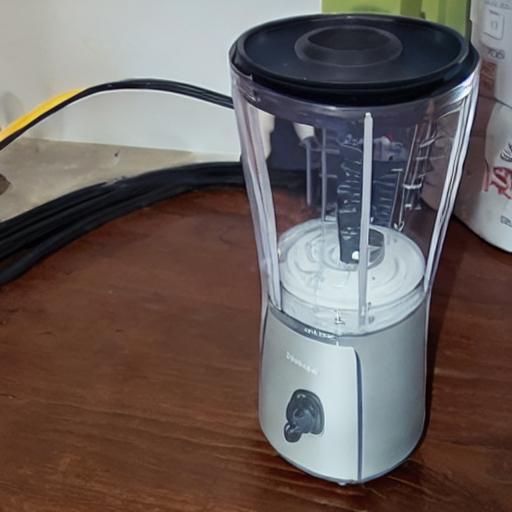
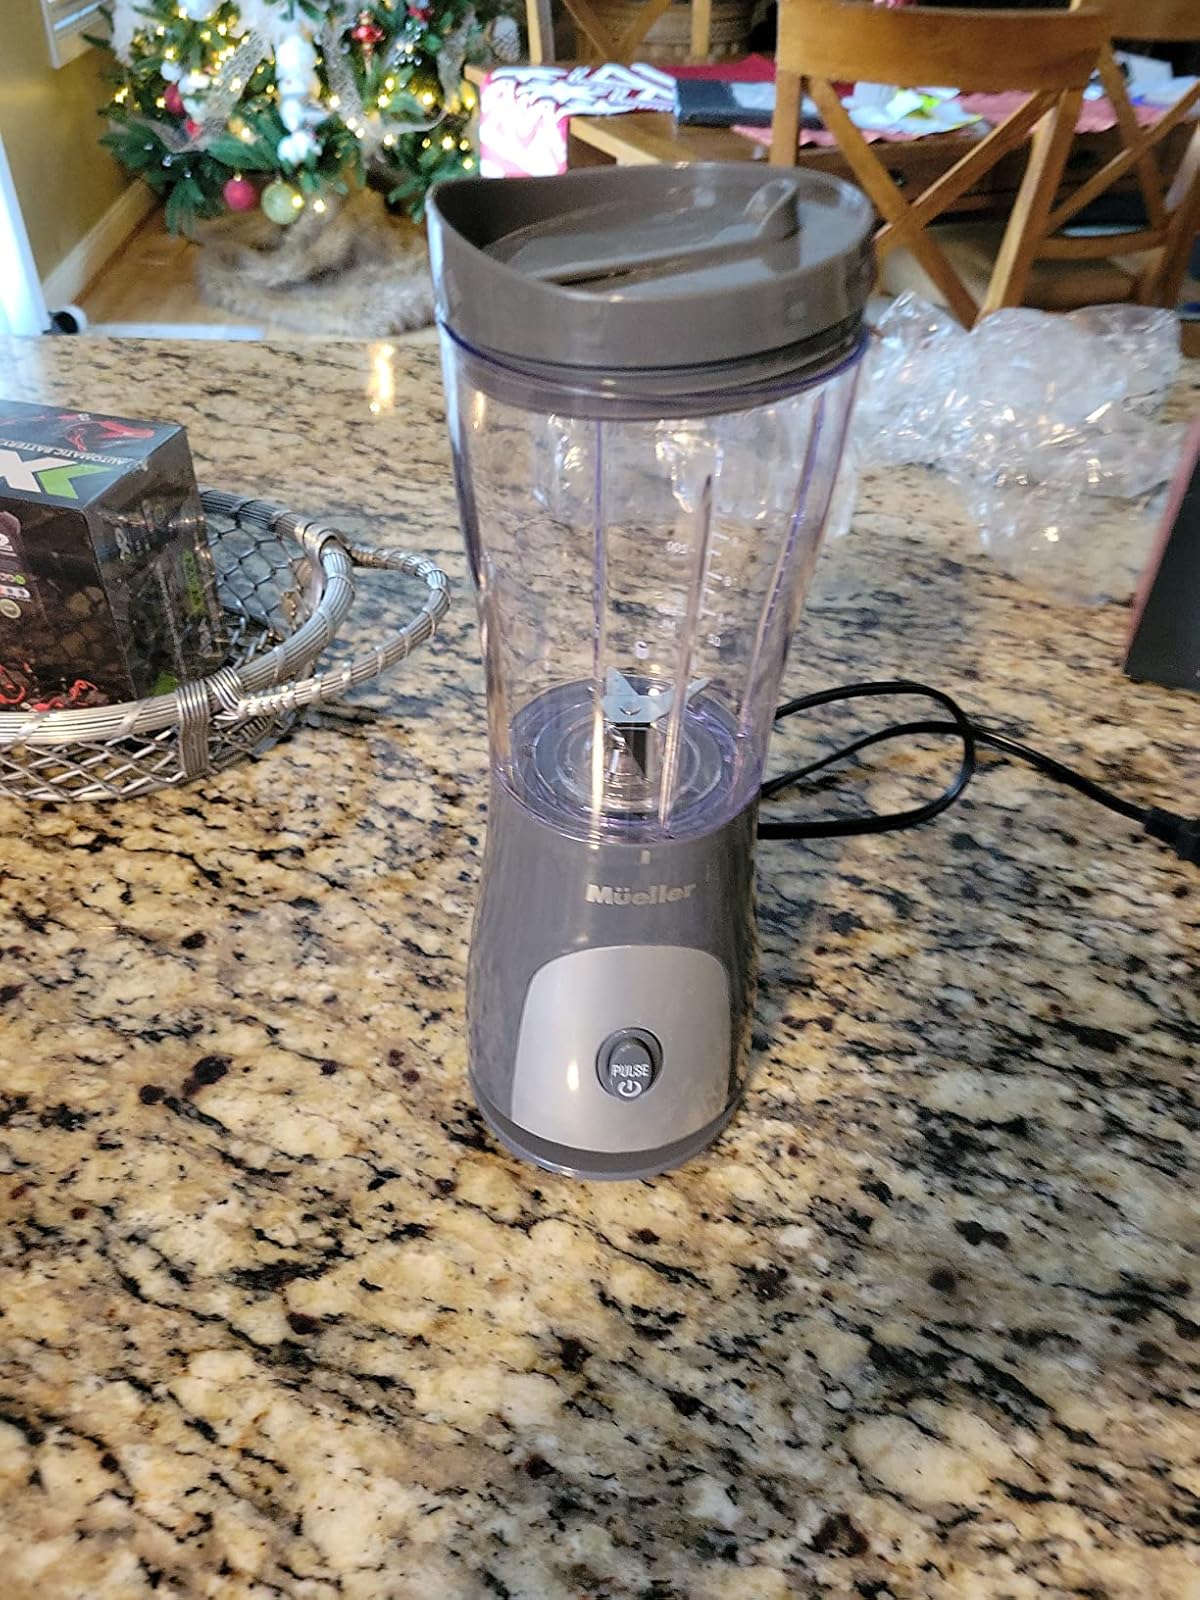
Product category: items_blender
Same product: no